Dorothy Ray Healey

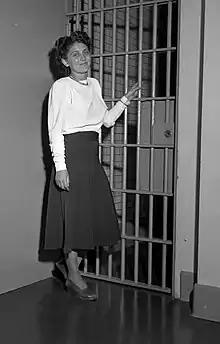
Dorothy Healey at the Los Angeles jail, 1949.

Dorothy Ray Healey (September 22, 1914 – August 6, 2006) was a long-time activist in the Communist Party USA (CPUSA) from the late 1920s to the 1970s. In the 1930s, she was one of the first union leaders to advocate for the rights of Chicanos and African Americans as factory and field workers.